Dominic Salvatore Gentile

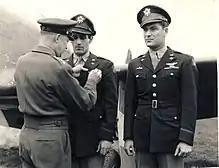
General Dwight D. Eisenhower awards the Distinguished Service Cross to Gentile (left) and Colonel Donald Blakeslee on April 11, 1944.

After downing three more planes on April 8, he was the top scoring 8th Air Force pilot when he crashed his P-51, "Shangri-La", on April 13, 1944, while buzzing the 4th FG's Debden airfield for a group of assembled press reporters. Blakeslee immediately grounded Gentile as a result, and he went back to the US for a planned tour selling war bonds. In 1944, Gentile co-wrote with well-known war correspondent Ira Wolfert "One Man Air Force", an autobiography and account of his combat missions.